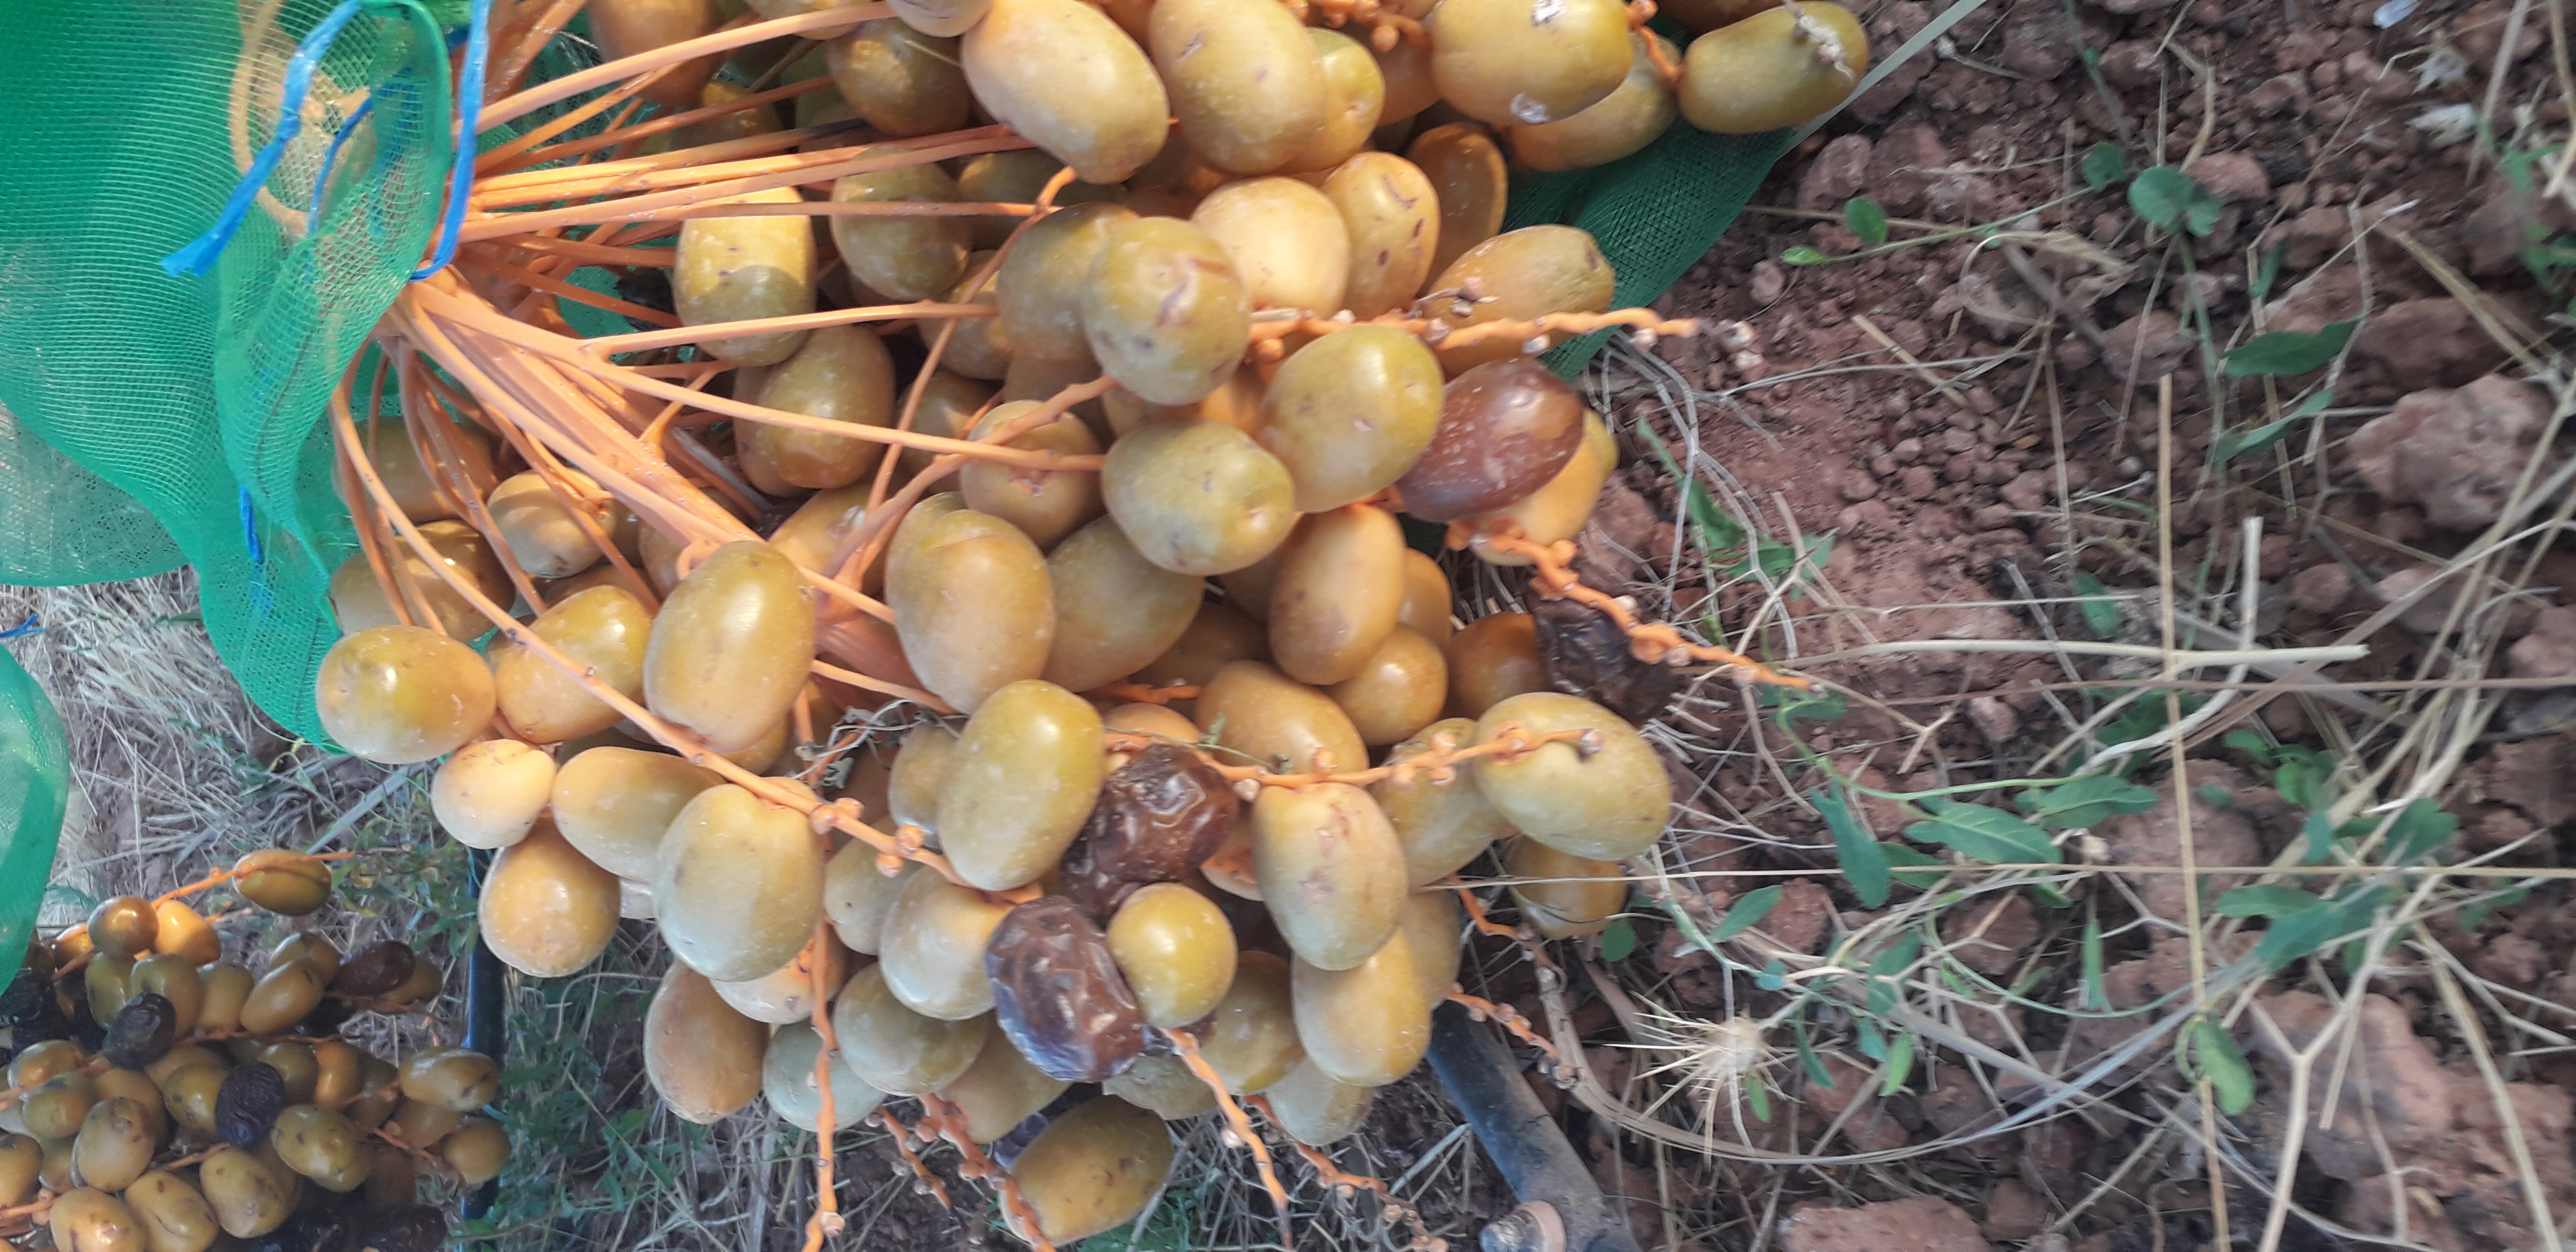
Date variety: Boufagous